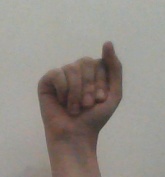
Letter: saad